Mar Elias Monastery

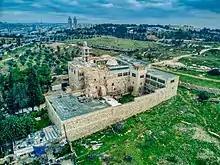
Mar Elias Monastery

From the hill east of the monastery, in 1956 one or rather several Jordanian soldiers opened fire on a group of Israeli archaeologists visiting the excavation sites across the valley at Ramat Rachel, killing Jacob Pinkerfield and another three, and injuring 16.